Mary Leakey

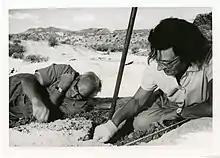
Mary and Louis Leakey at Olduvai Gorge

Through Caton Thompson, an English archaeologist, Mary met Louis Leakey, who was in need of an illustrator for his book "Adam's Ancestors" (1934). While she was doing that work they became romantically involved. Leakey was still married and his son Collin had just been born when they moved in with each other. They married after Frida Leakey divorced him in 1936. This ruined his career at Cambridge University.